Modern Kannada literature

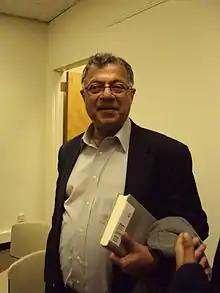
Kannada play write and Jnanapith awardee, Girish Karnad

This period saw the emergence of new trends such as the Navya (modernist) and Pragatishila (progressive) though the legends of the previous era continued to produce notable works in the older Navodaya style. In poetry, D. R. Bendre's "Naku Tanti" ("Four Strings", 1964) and Kuvempu's "Aniketana" (1964) are well known. Gokak brought out the innate insufficiencies in the more advanced western cultures in "Indilla Nale" (1965).